Men's role in childbirth

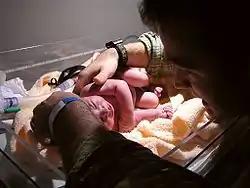
Some fathers fully participate in the birth of their children

The role of men in childbirth in the Western world has become more participatory than it was in the past. More Western women want their male partners to give active assistance during pregnancy and childbirth.